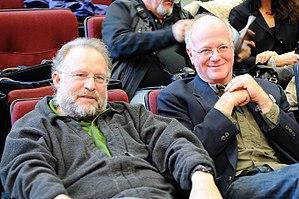
Ben & Jerry’s est une marque américaine, fondée en 1978 par Ben Cohen et Jerry Greenfield qui commercialise des crèmes glacées et des sorbets.